PowerPC 7xx

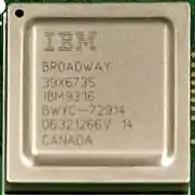
This Broadway processor was manufactured in East Fishkill, NY but packaged in IBM's plant in Canada, hence the text on the metal cover.

The CPU in Wii is virtually identical to the 750CL but it runs at 729 MHz, a frequency not supported by stock 750CL. It measures only 4.2 x 4.5 mm (18.9 mm). This is smaller than half the size of the "Gekko" microprocessor (43 mm) incorporated in the GameCube at its first release.